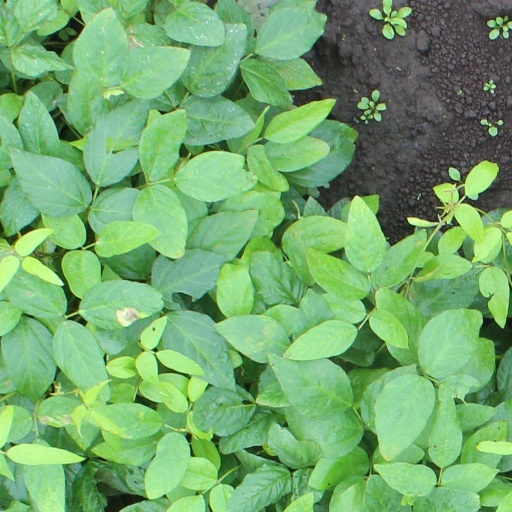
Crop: soybean